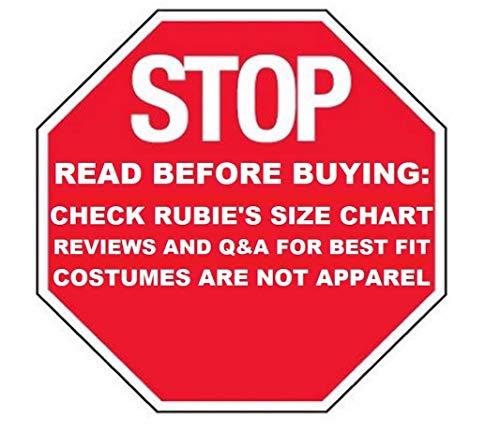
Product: Rubie's Opus Collection Lil Cuties Banana Baby Costume
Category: Clothing, Shoes & Jewelry | Costumes & Accessories | Women | Costumes & Cosplay Apparel | Costumes
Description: Includes: Jumper.
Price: $16.61